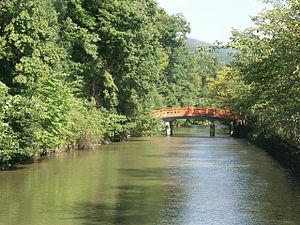
Les cent châteaux japonais remarquables est une liste dressée en 2006 par la Fondation des châteaux japonais sur des critères d'importance culturelle, historique et de signification régionale.